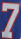
Number: 7